Leigh Broxham

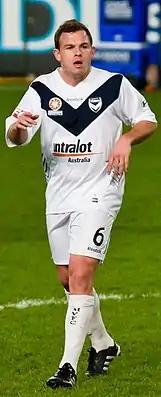
Broxham playing for Melbourne Victory in 2010

He scored his first ever goal for Melbourne in their clash against Sydney FC in the opening round of the 2010–11 A-League season. Broxham has become a firm fan favourite for his excellent technique.